Bonnet Island

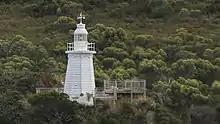
Photo of the lighthouse on Bonnet Island, Hells Gate, Tasmania

Bonnet Island is a low island with an area of 2.21 ha. It lies at the entrance to Macquarie Harbour in Western Tasmania, Australia, in the vicinity of Hells Gates.